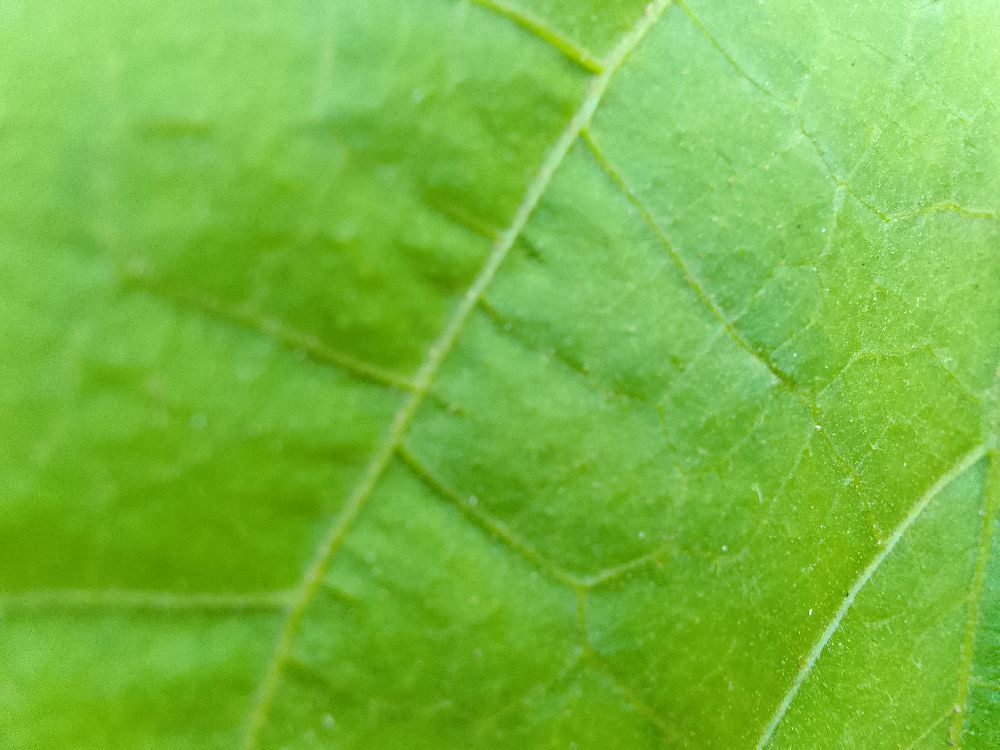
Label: healthy